St. Frances Xavier Cabrini Shrine

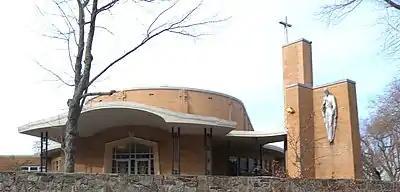
The shrine viewed from Fort Washington Avenue (2010)

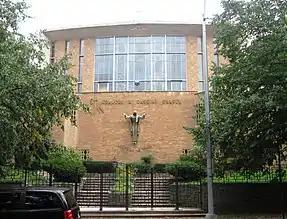
The shrine's facade on Cabrini Boulevard (2013)

The St. Frances Xavier Cabrini Shrine is located at 701 Fort Washington Avenue between Fort Tryon Park and West 190th Street, with a facade on Cabrini Boulevard, in the Hudson Heights neighborhood of Washington Heights in Upper Manhattan, New York City. It is dedicated to Saint Frances Xavier Cabrini (Mother Cabrini, 1850–1917), who in 1946 became the first American citizen to be canonized by the Roman Catholic Church.